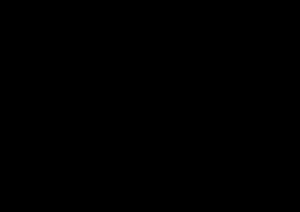
Aldehyd / Kemiske egenskaber
Furfural er et Aldehyd
Et aldehyd er både betegnelsen for den organiske funktionelle gruppe bestående af en carbonylgruppe, som er bundet til et H-atom og til en gruppe, der enten kan være endnu et H-atom eller et organisk radikal, og kemiske forbindelser, der indeholder en sådan gruppe. De fleste sukre er aldehyder eller derivater deraf, som regel hemiacetaler eller acetaler. Det mest simple aldehyd er formaldehyd: